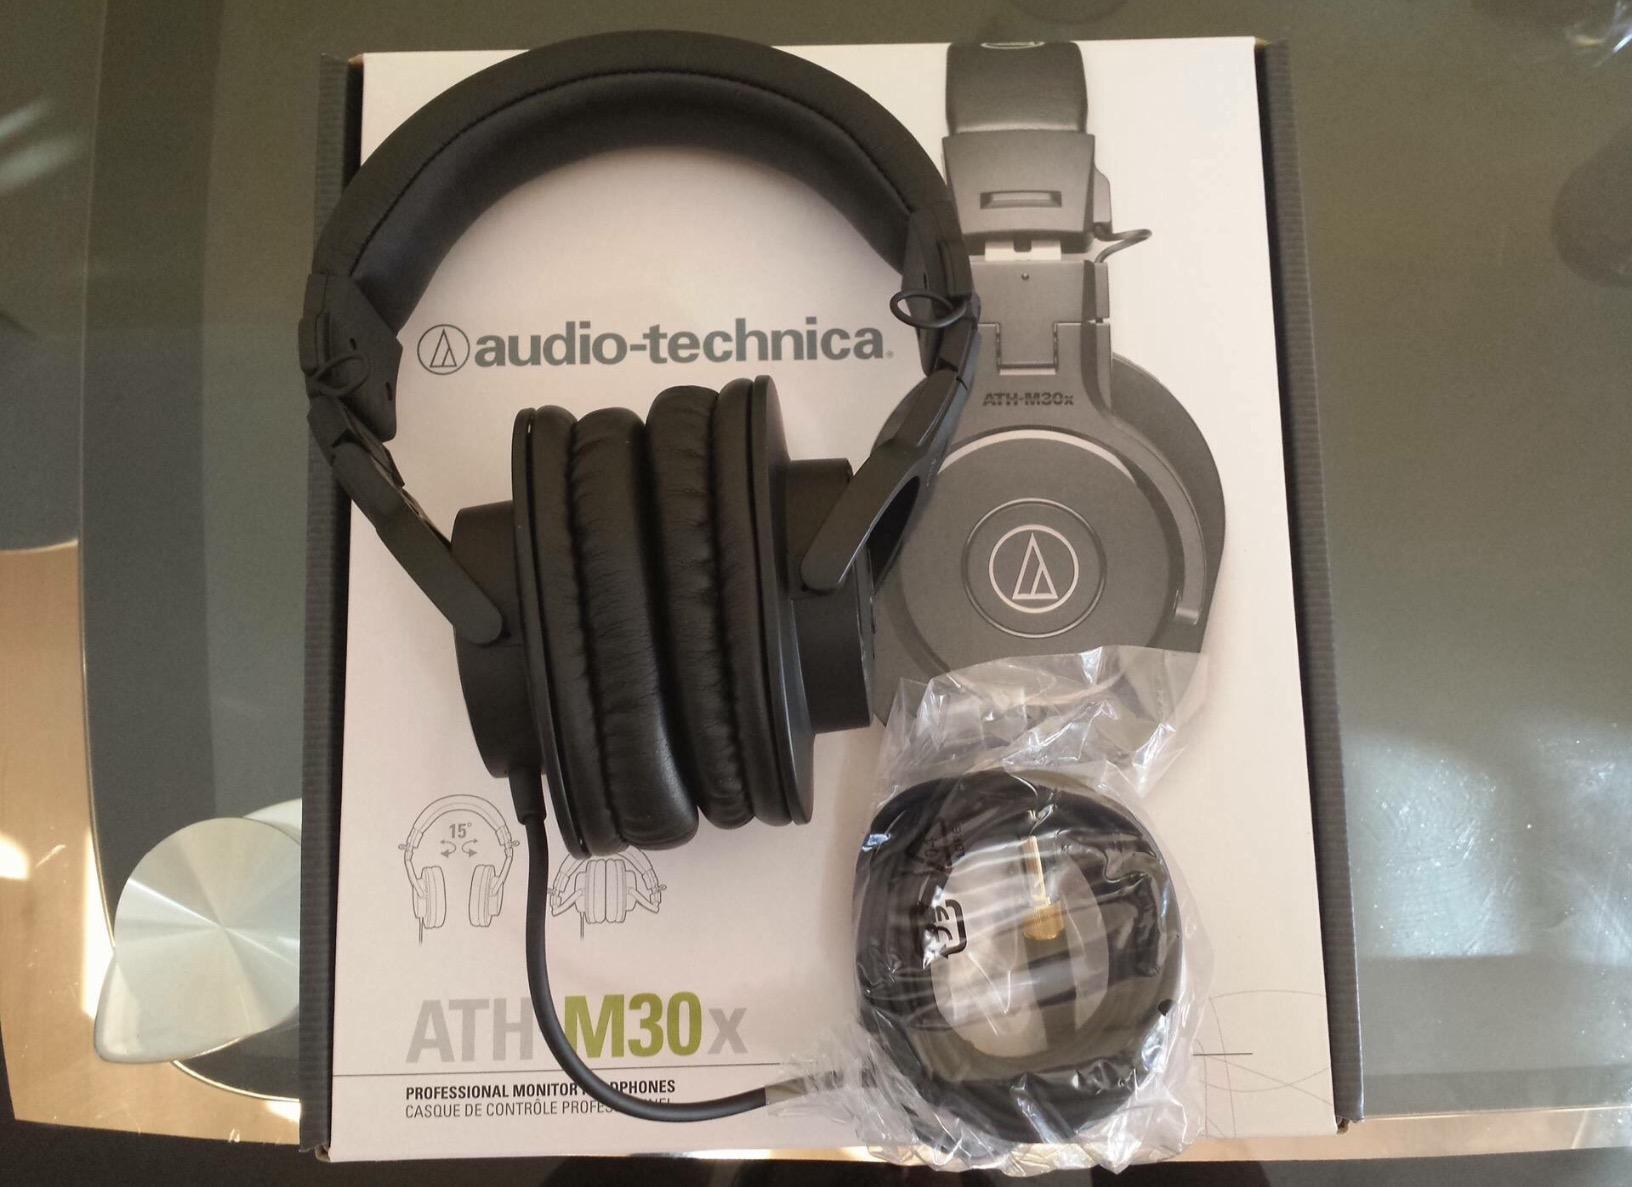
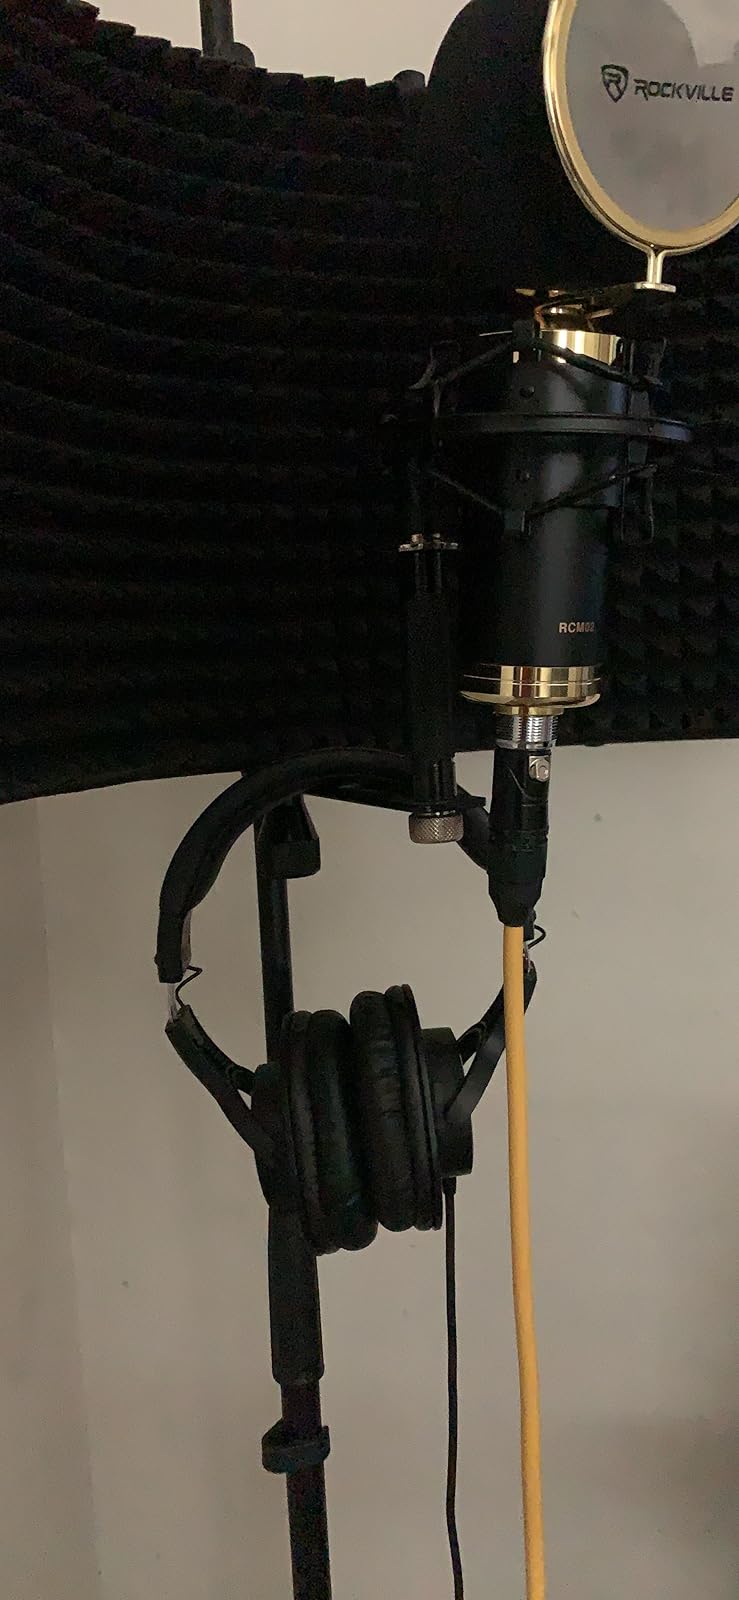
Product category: headphones
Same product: no